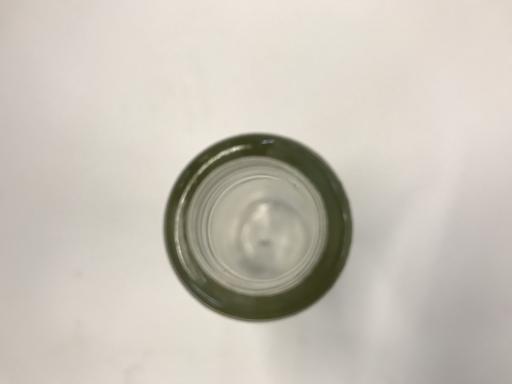
Waste category: glass